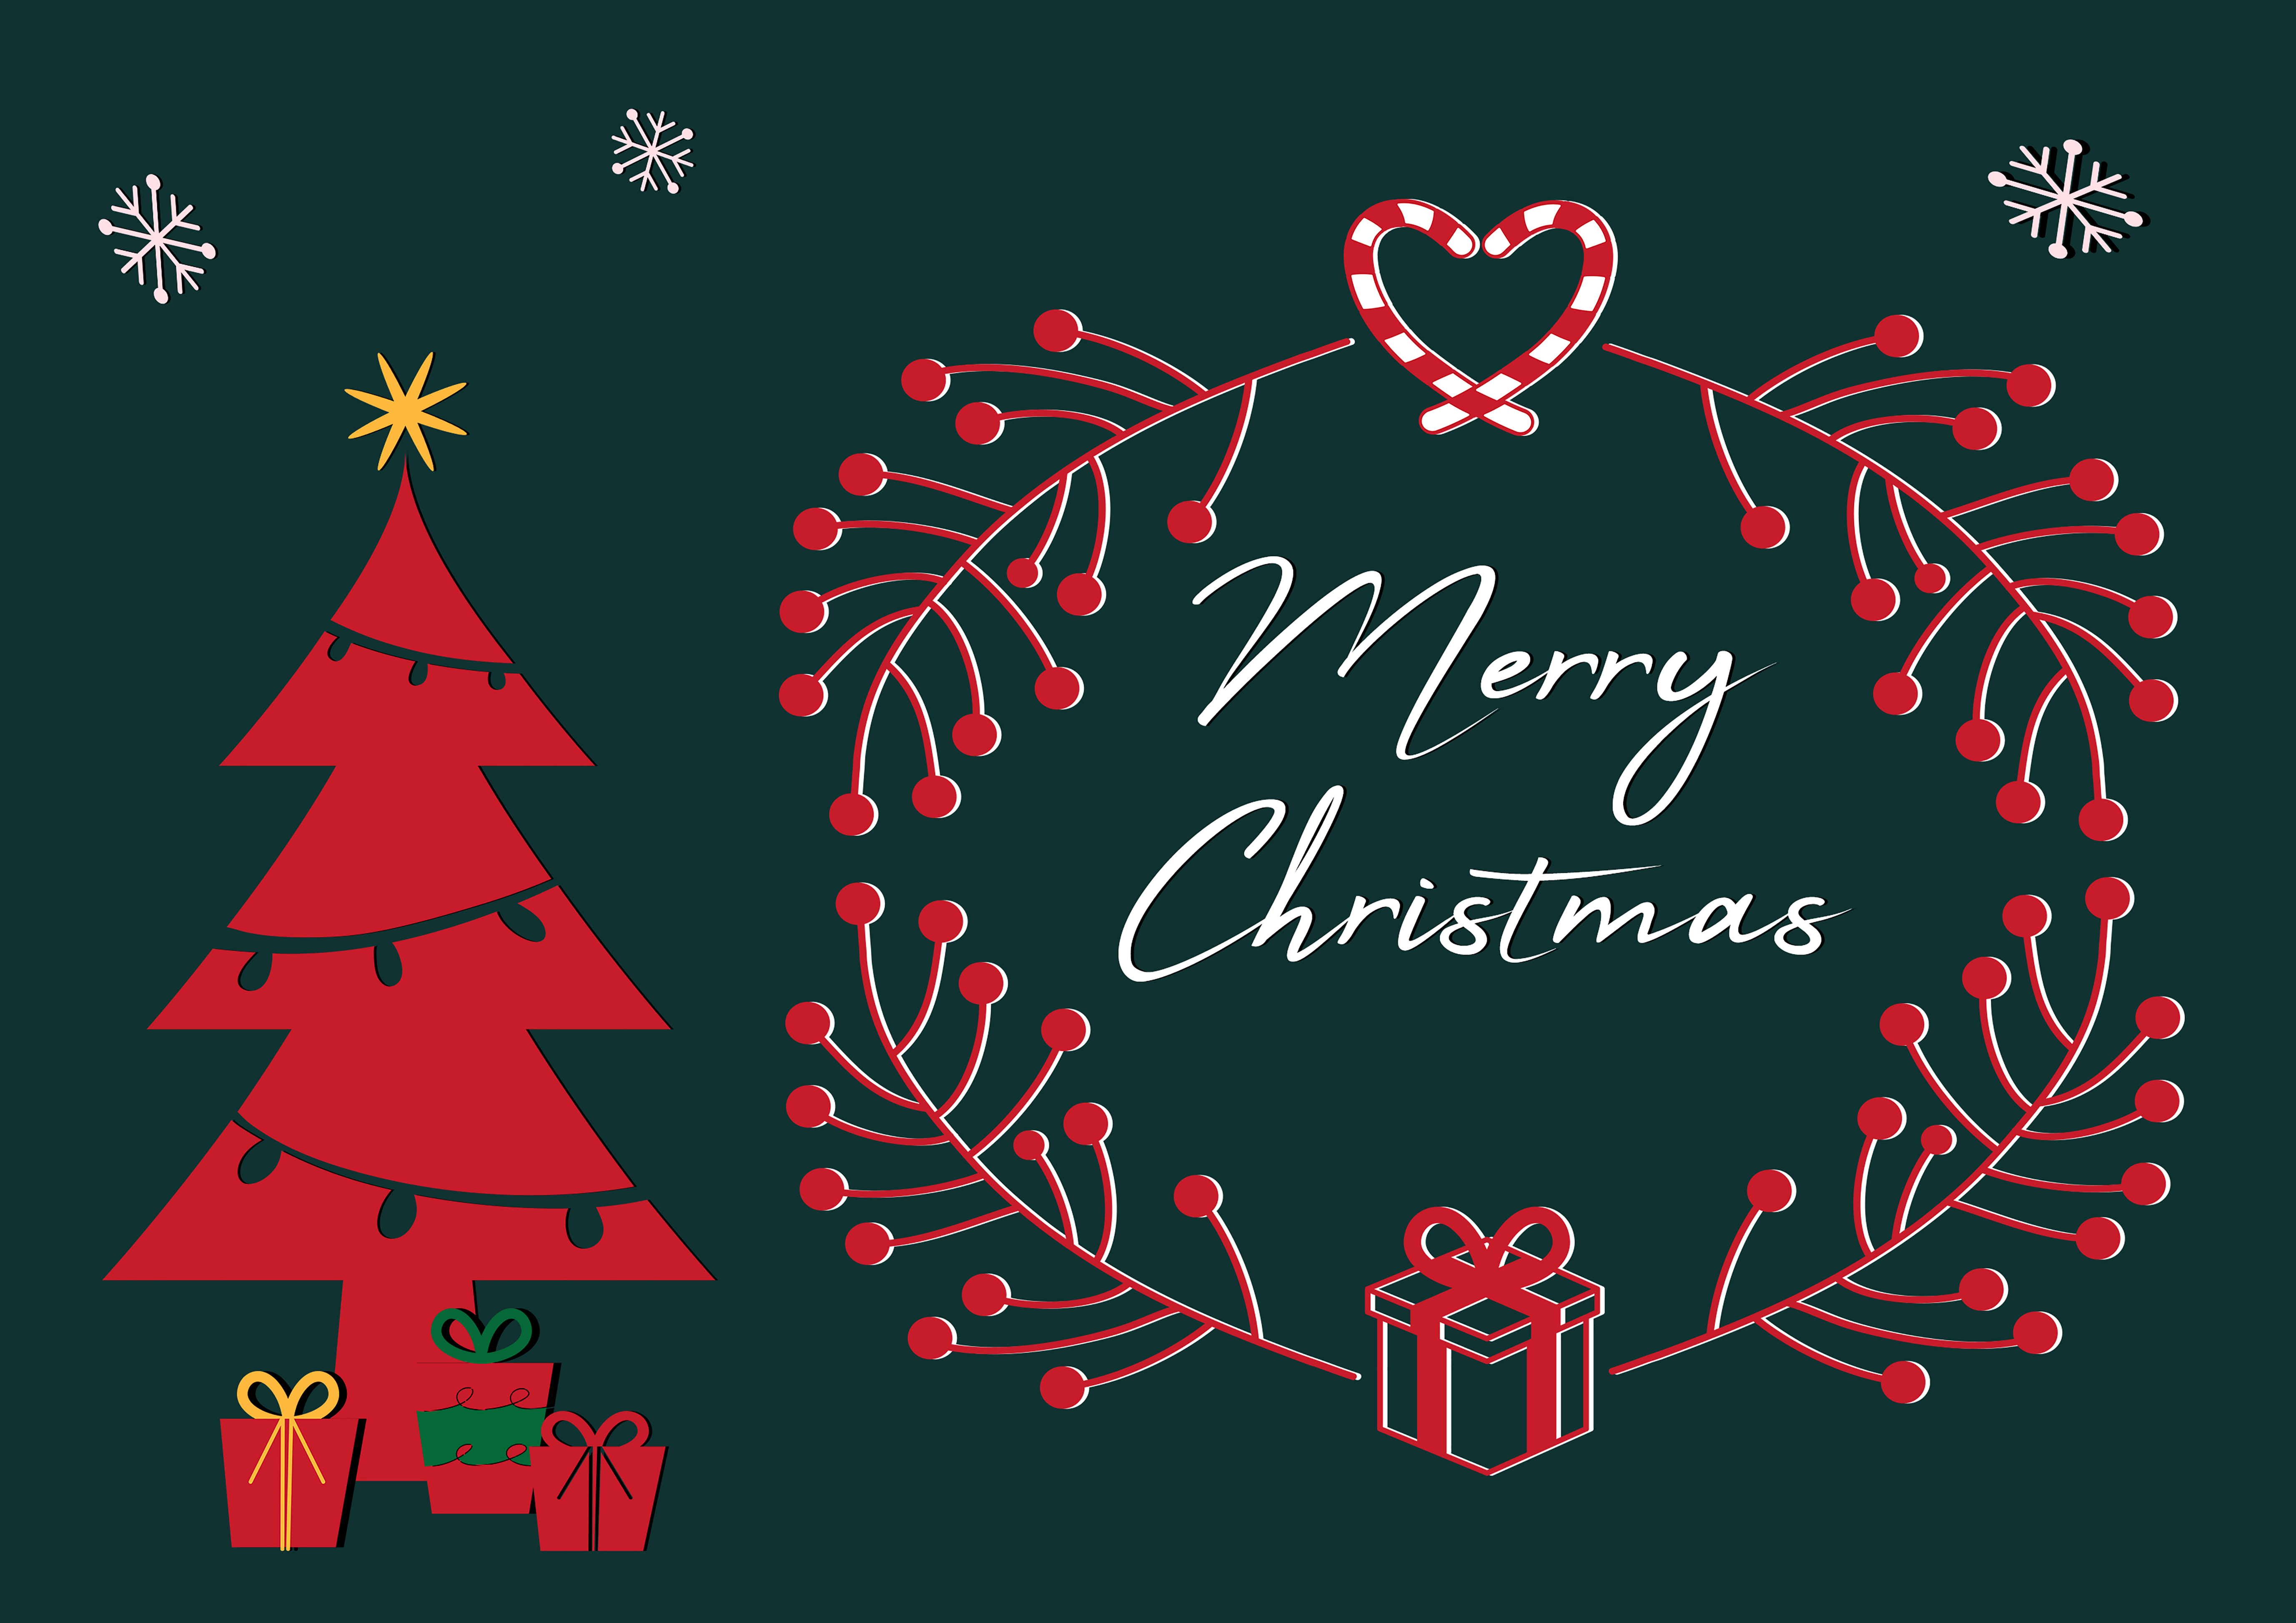
christmas motif, christmas card, frame, christmas tree, gifts, christmas star, red, green, decorative, happy christmas, postcard, greeting card, christmas season, modern, text, christmas, christmas decoration, event, font, christmas ornament, holiday, illustration, fir, art, pattern, fete, computer wallpaper, decor, graphic design, tree